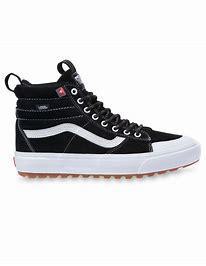
Brand: Vans
Model: SK8 Hi MTE